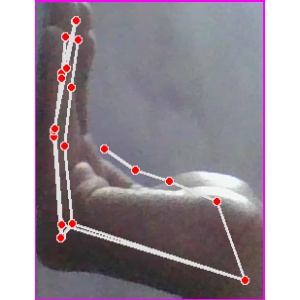
अक्षर: स